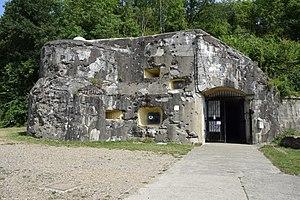
Vue du fort d'Eben-Emael, entre Liège et Maastricht (commune de Bassenge, province de Liège en Belgique).